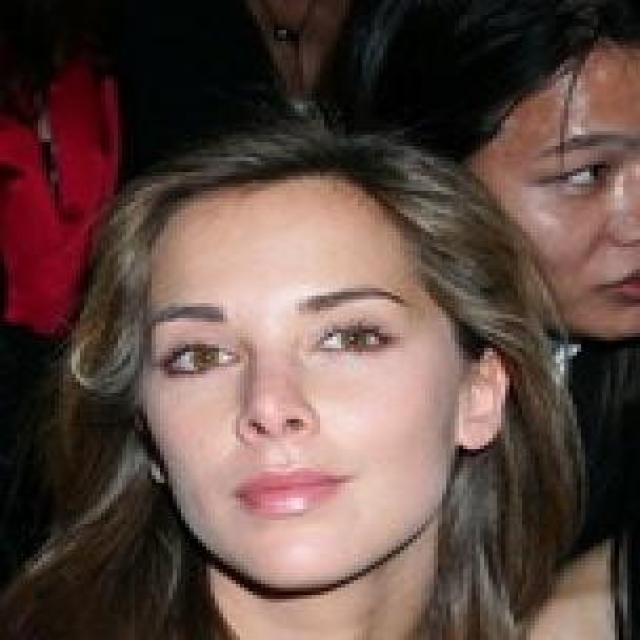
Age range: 21-44